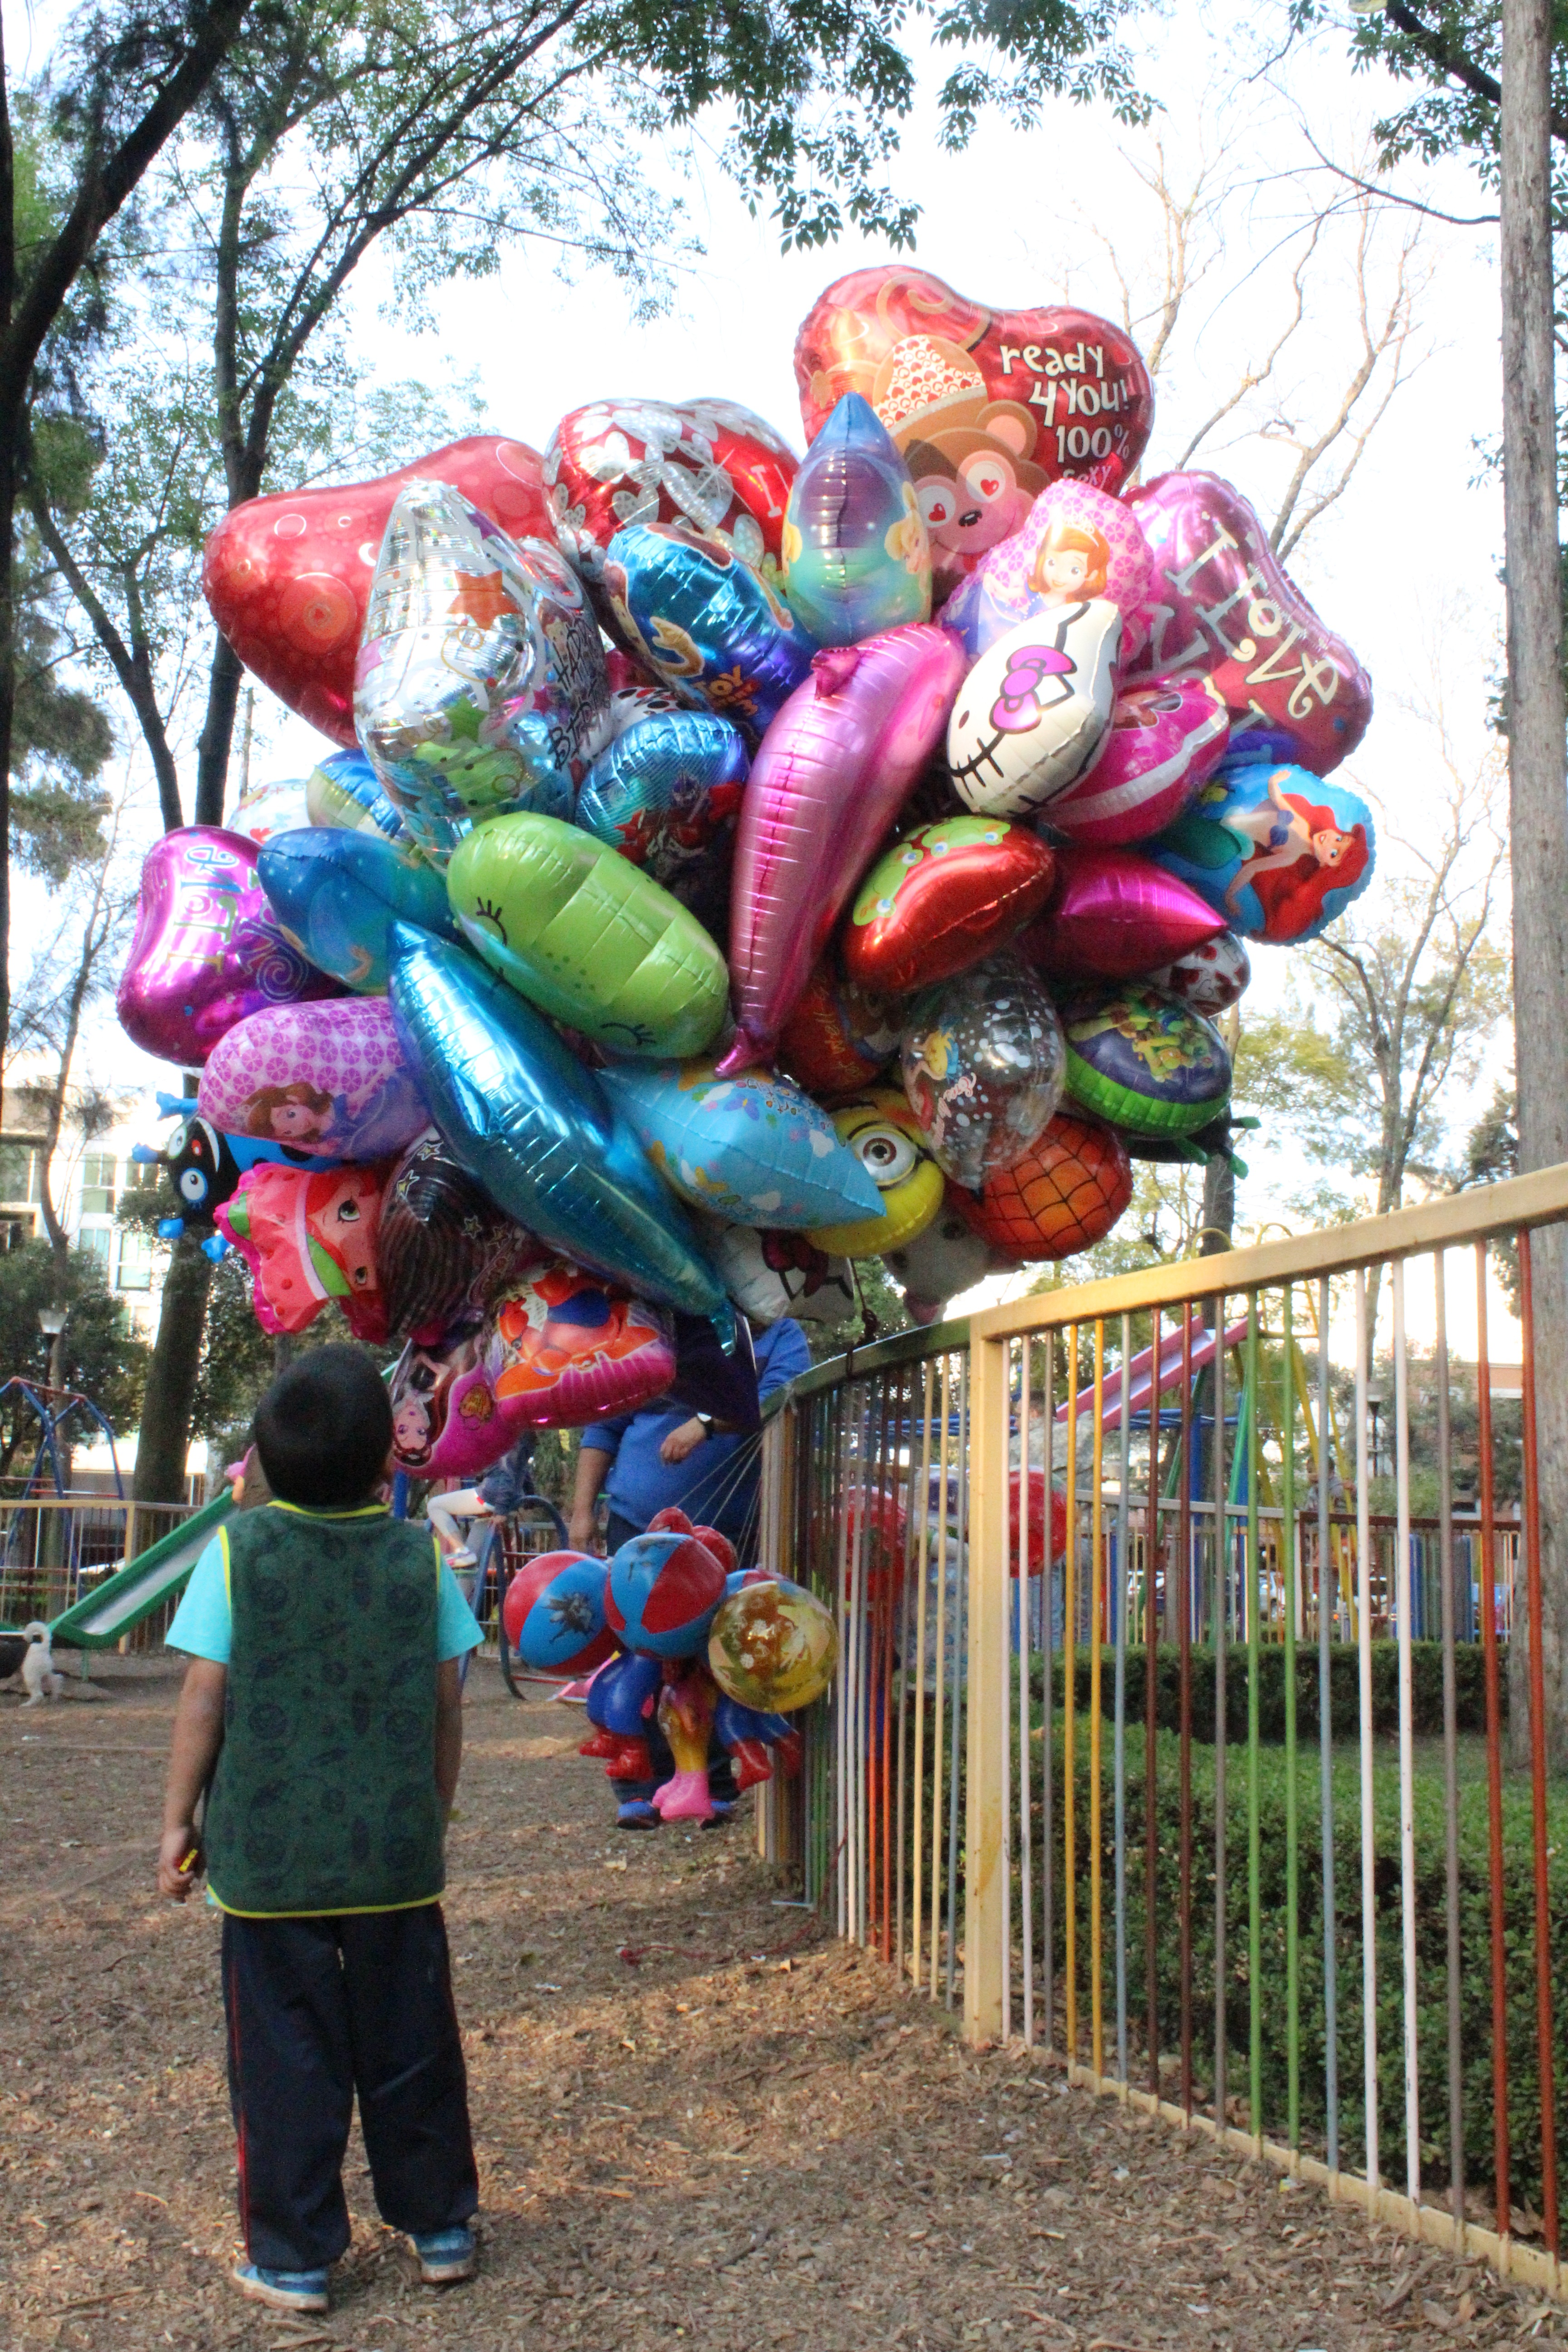
flower, color, child, childhood, festival, fun, balloons